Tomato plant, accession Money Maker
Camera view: vertical (180 deg); turntable rotation: 270 degrees
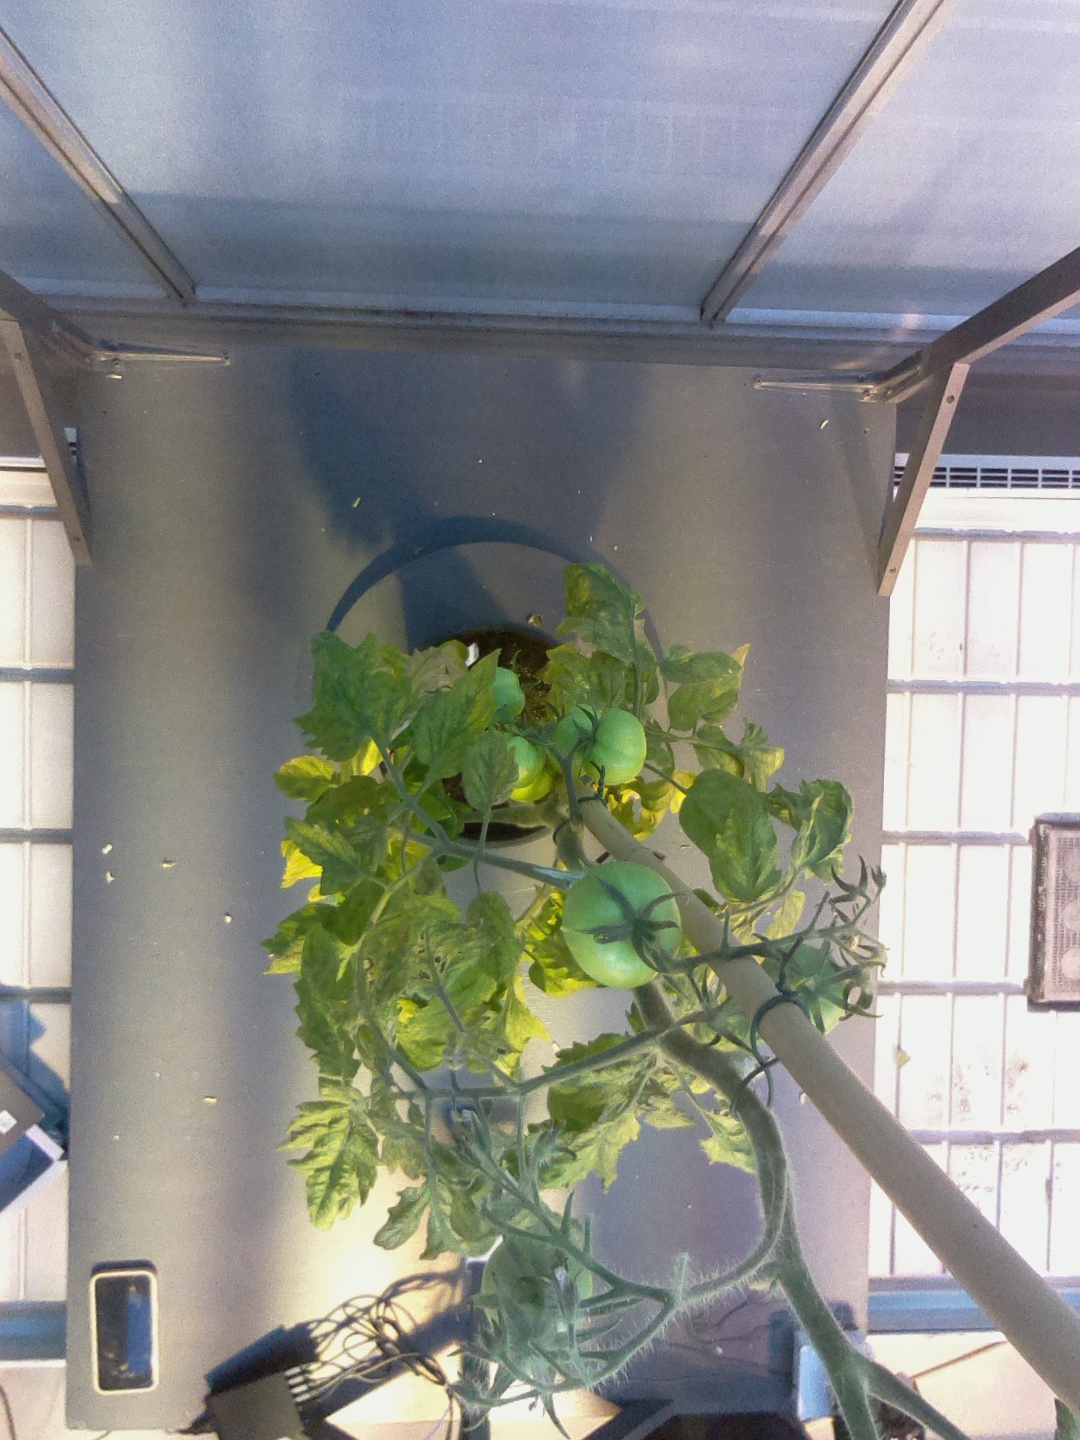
BBCH growth stage 79: 90% -100% of final fruit size